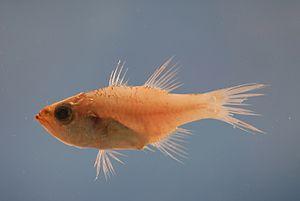
Apogon est un genre de poissons de la famille des Apogonidae.